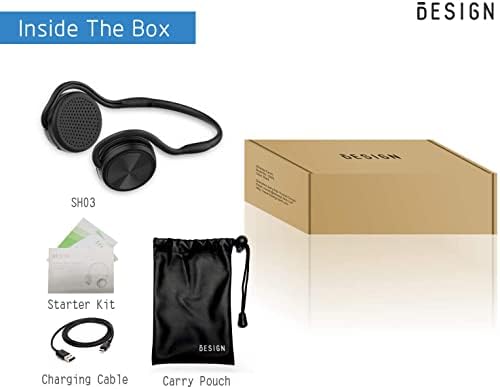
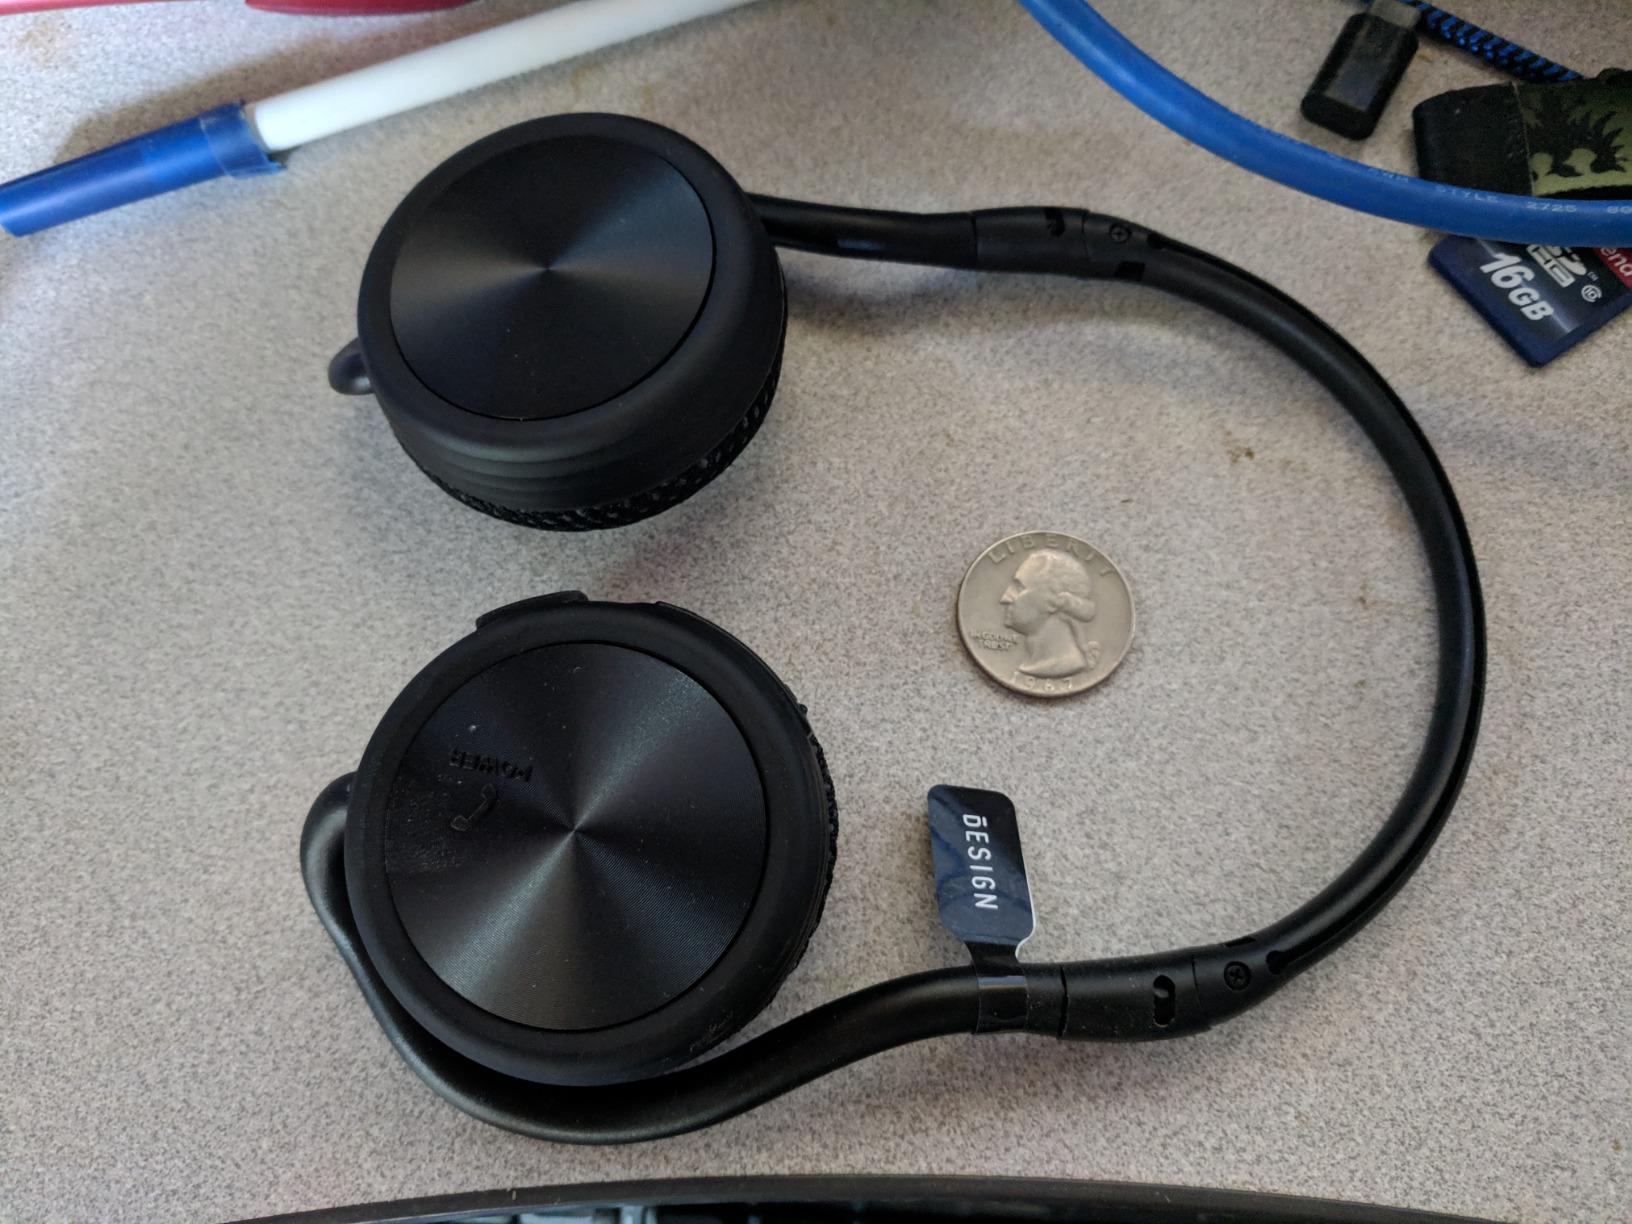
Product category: headphones
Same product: yes